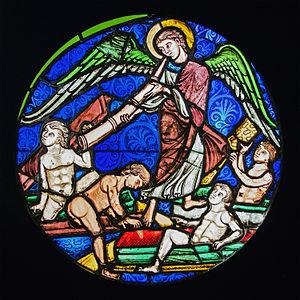
Résurrection des morts, vitrail provenant de la Sainte-Chapelle de Paris, vers 1200. Diamètre
1203 : réalisation des deux gardiens de la porte sud du grand temple de Tōdai-ji du sculpteur Unkei, au Japon. Ces figures monumentales sont caractérisées par une grande expressivité des visages et des postures.